Irina Fedotova (activist)

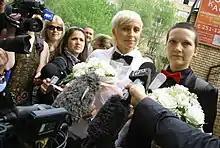
Fedotova at her marriage ceremony in Moscow, 2009

Irina Fedotova is a Russian LGBT and human rights activist. She filed the case "Fedotova and Others v. Russia" (1932/2010) with the United Nations Human Rights Committee to challenge the gay propaganda law in Ryazan and also the case "Fedotova and Others v. Russia" with the European Court of Human Rights, which ruled in 2021 that Russia had violated her rights by failing to provide any recognition to her same-sex relationship.